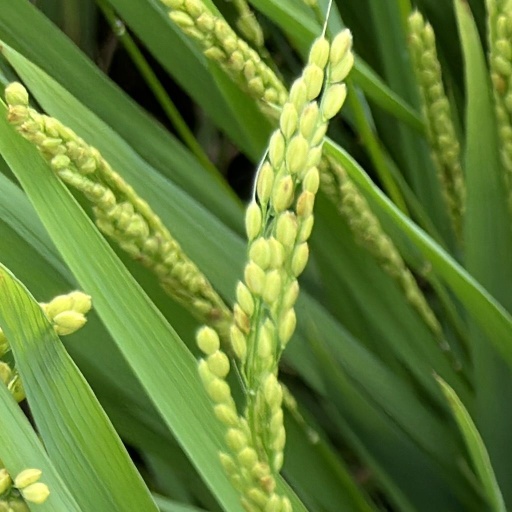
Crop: rice